Mississippi Highway 6

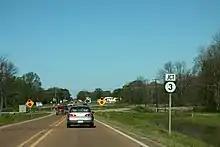
MS 6/US 278 at their intersection with MS 3 in Marks

MS 6/US 278 pass through Barksdale before having an intersection with MS 316 at West Marks and entering the town of Marks shortly thereafter. It mostly bypasses the town along its northern outskirts, where it has an intersection with MS 3 and crosses the Coldwater River. The highway now enters Panola County, after passing through Bobo and crossing the Peach Creek.